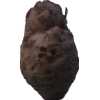
Label: celery